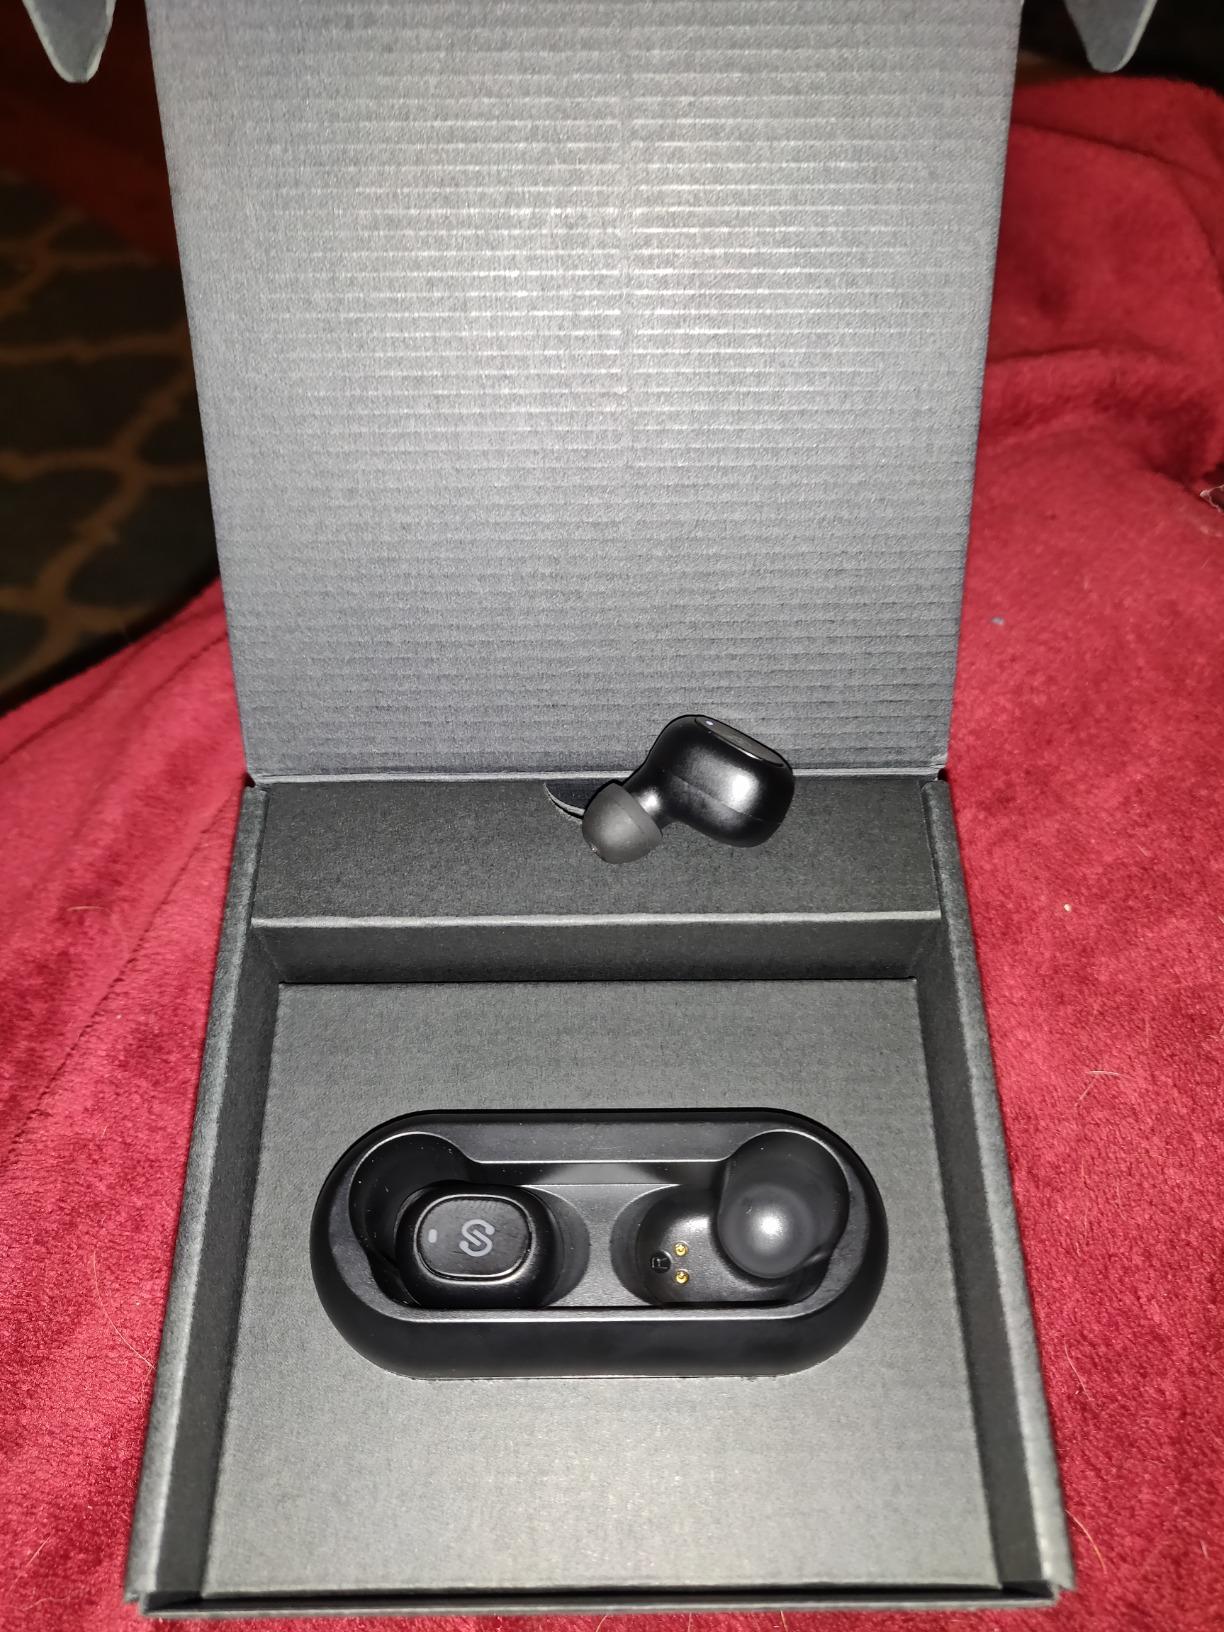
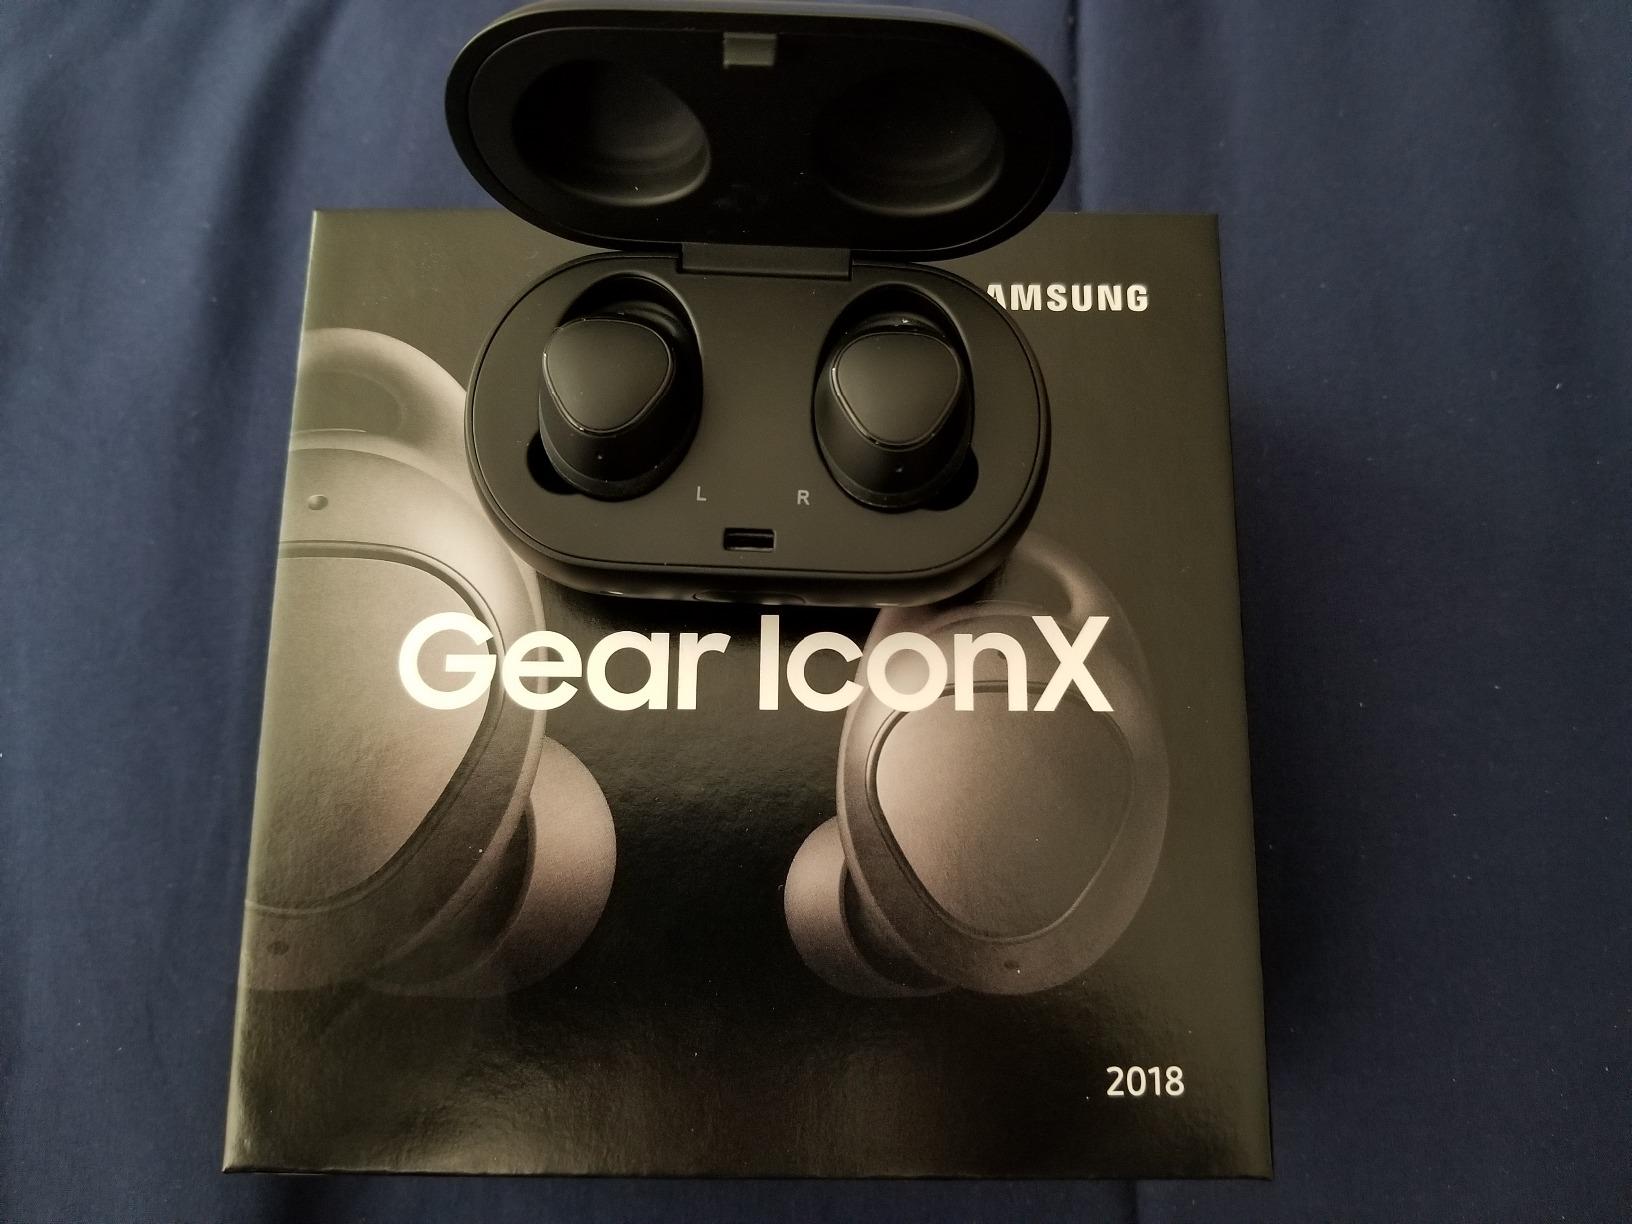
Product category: earbuds
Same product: no